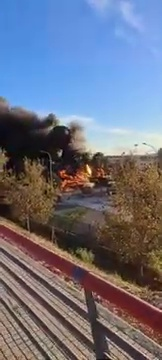
Fire: yes
Smoke: yes